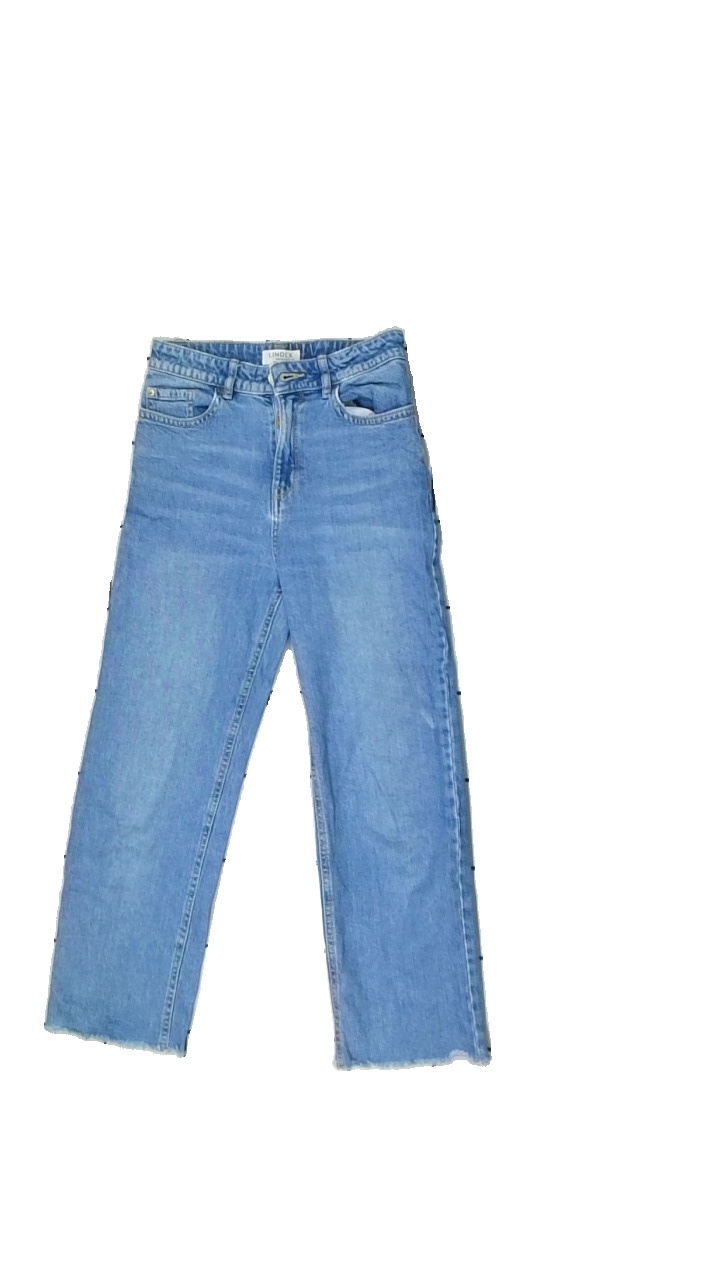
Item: Jeans (Children)
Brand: Lindex
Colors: Blue
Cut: Regular
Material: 100% Cotton
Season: All
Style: Denim
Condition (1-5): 2
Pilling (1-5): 5
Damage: Damaged fabric
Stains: Minor
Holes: Minor
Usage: Remake
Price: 50-100